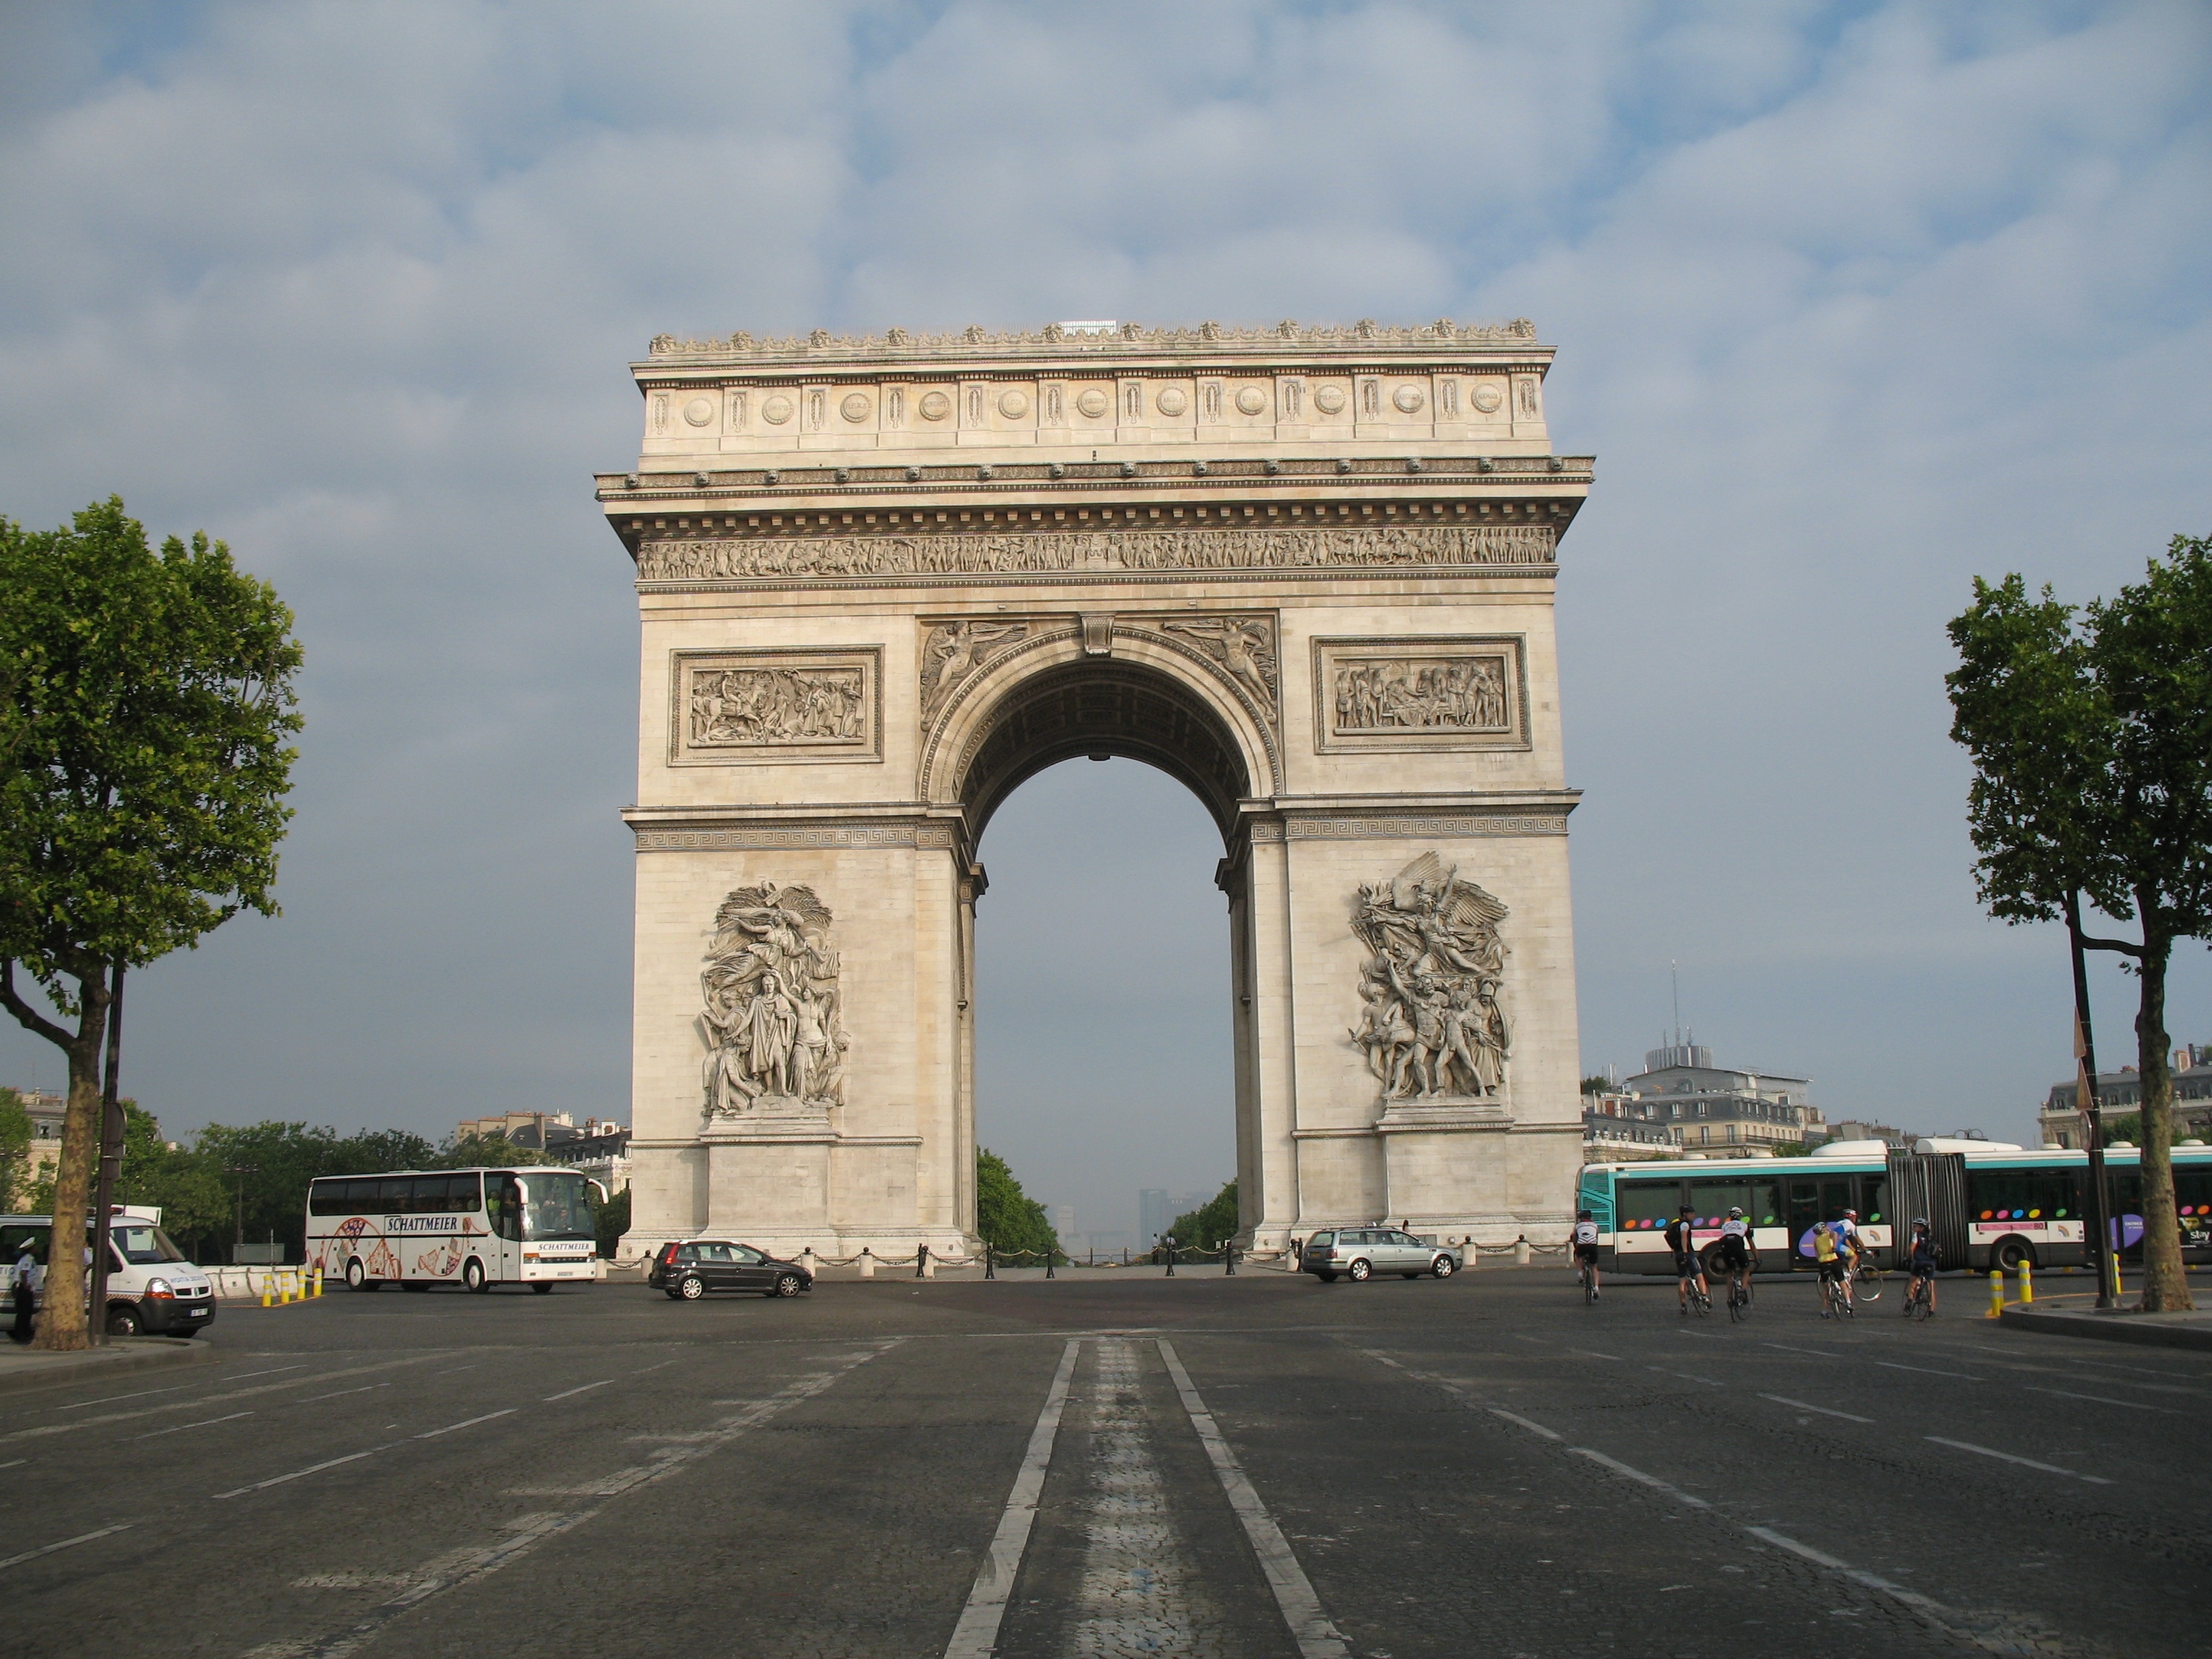
architecture, bridge, highway, monument, arch, landmark, triumphal arch, metropolitan area